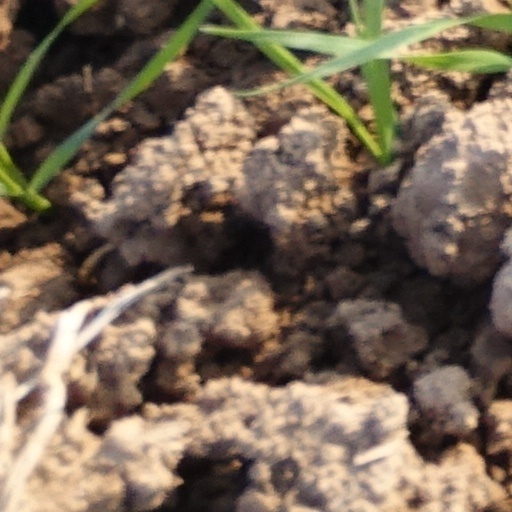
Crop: wheat